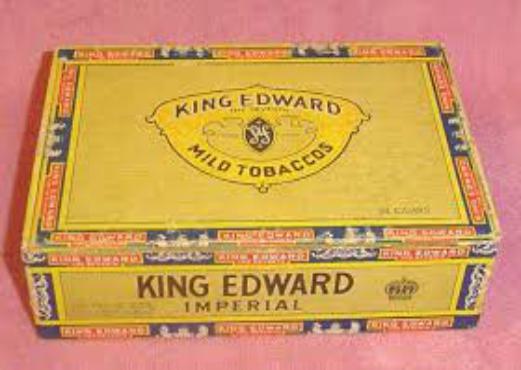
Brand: King Edward the Seventh
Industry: Necessities